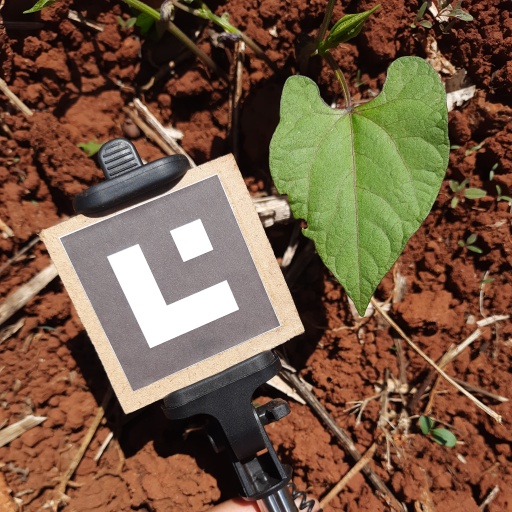
Observations: flat surface, eating holes in the edge, under sunlight